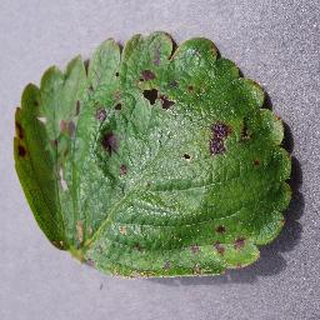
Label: strawberry_leaf_scorch